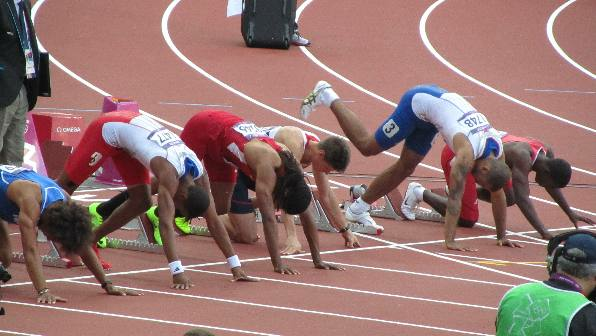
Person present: Yes